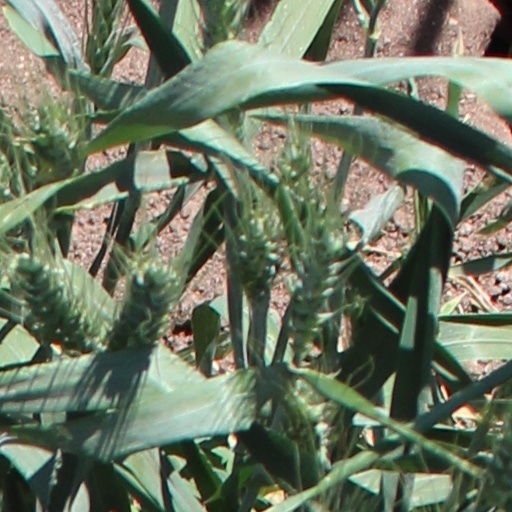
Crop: wheat